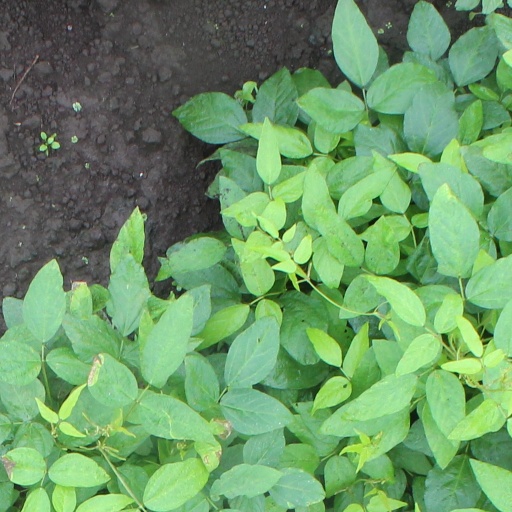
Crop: soybean